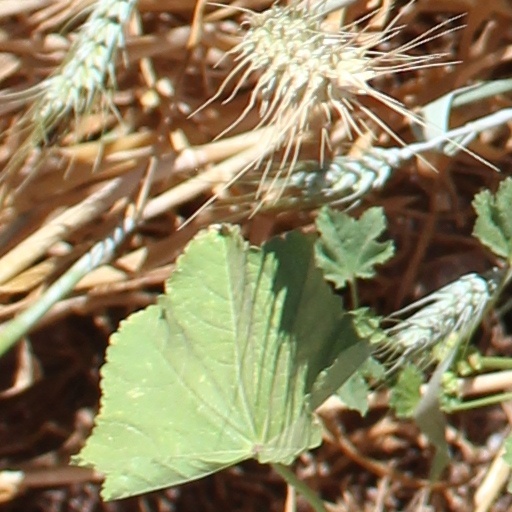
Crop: wheat